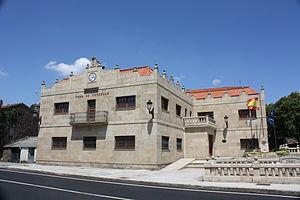
Valga est un consello de la province de Pontevedra en Espagne située dans la communauté autonome de Galice.